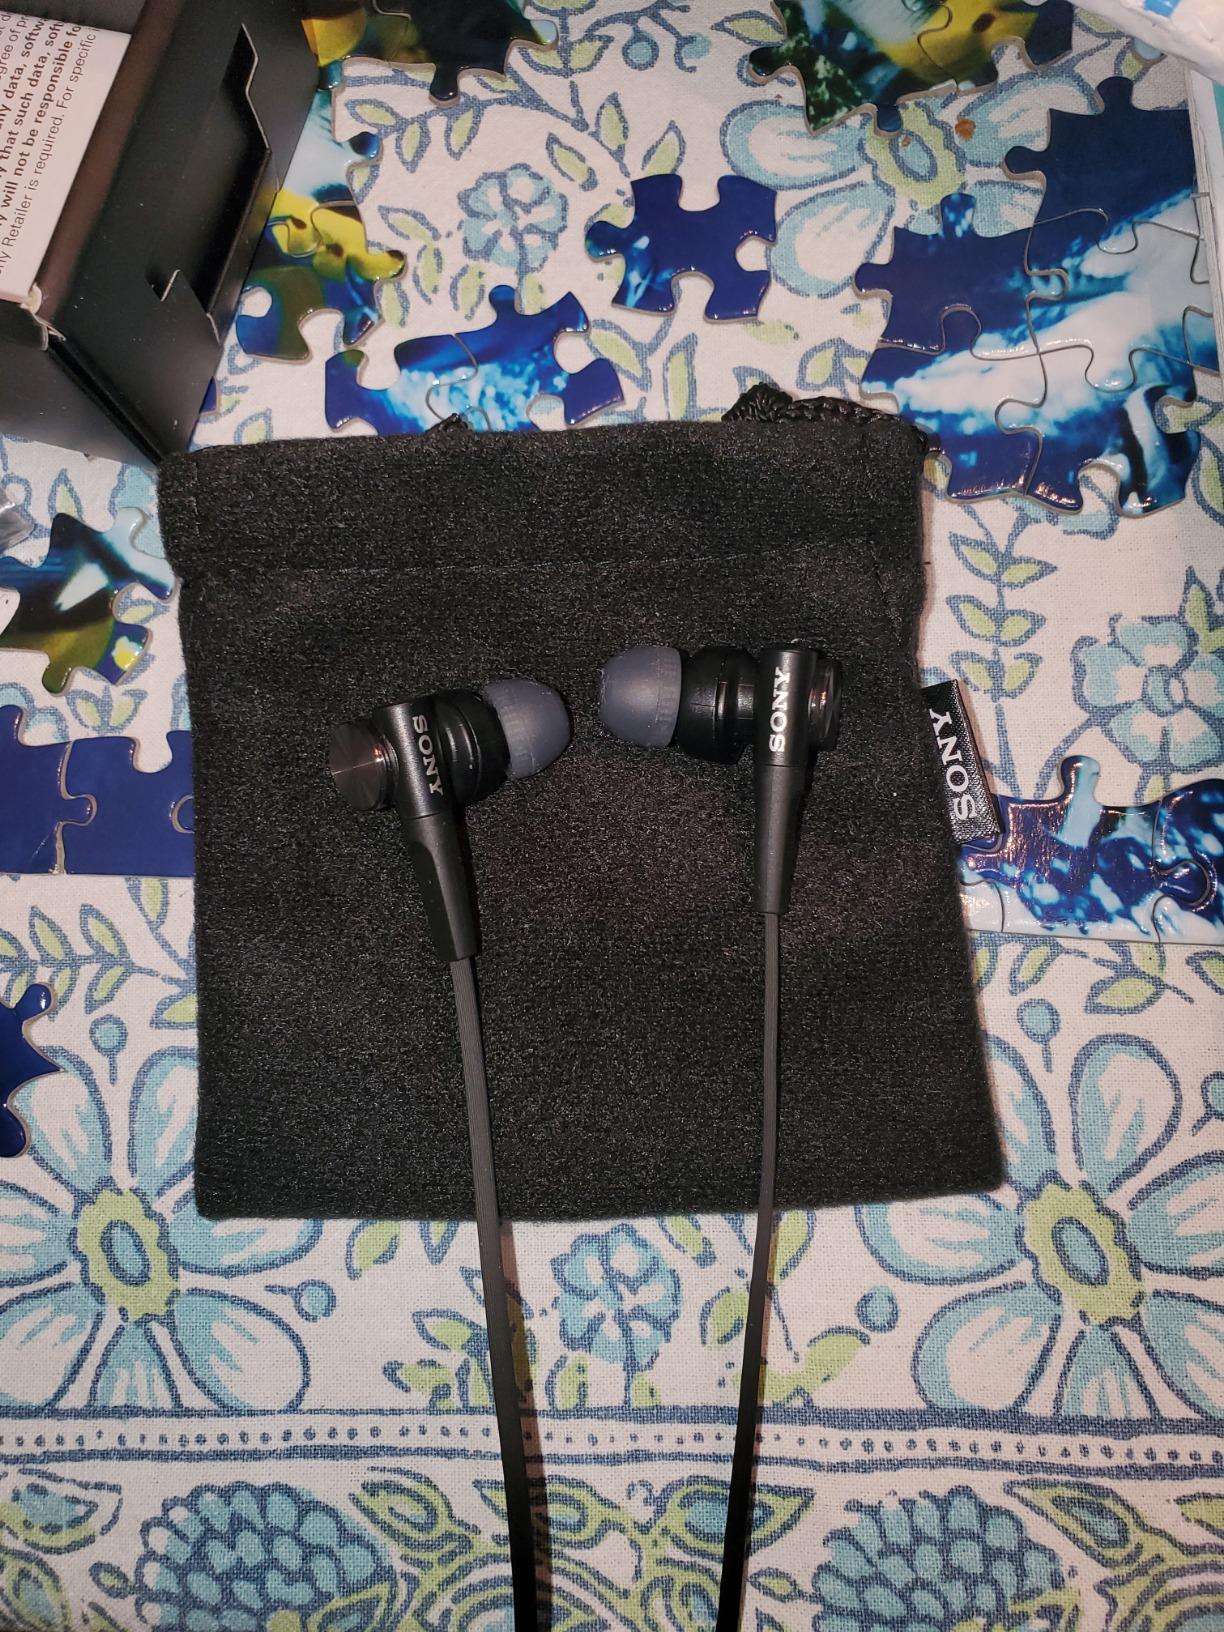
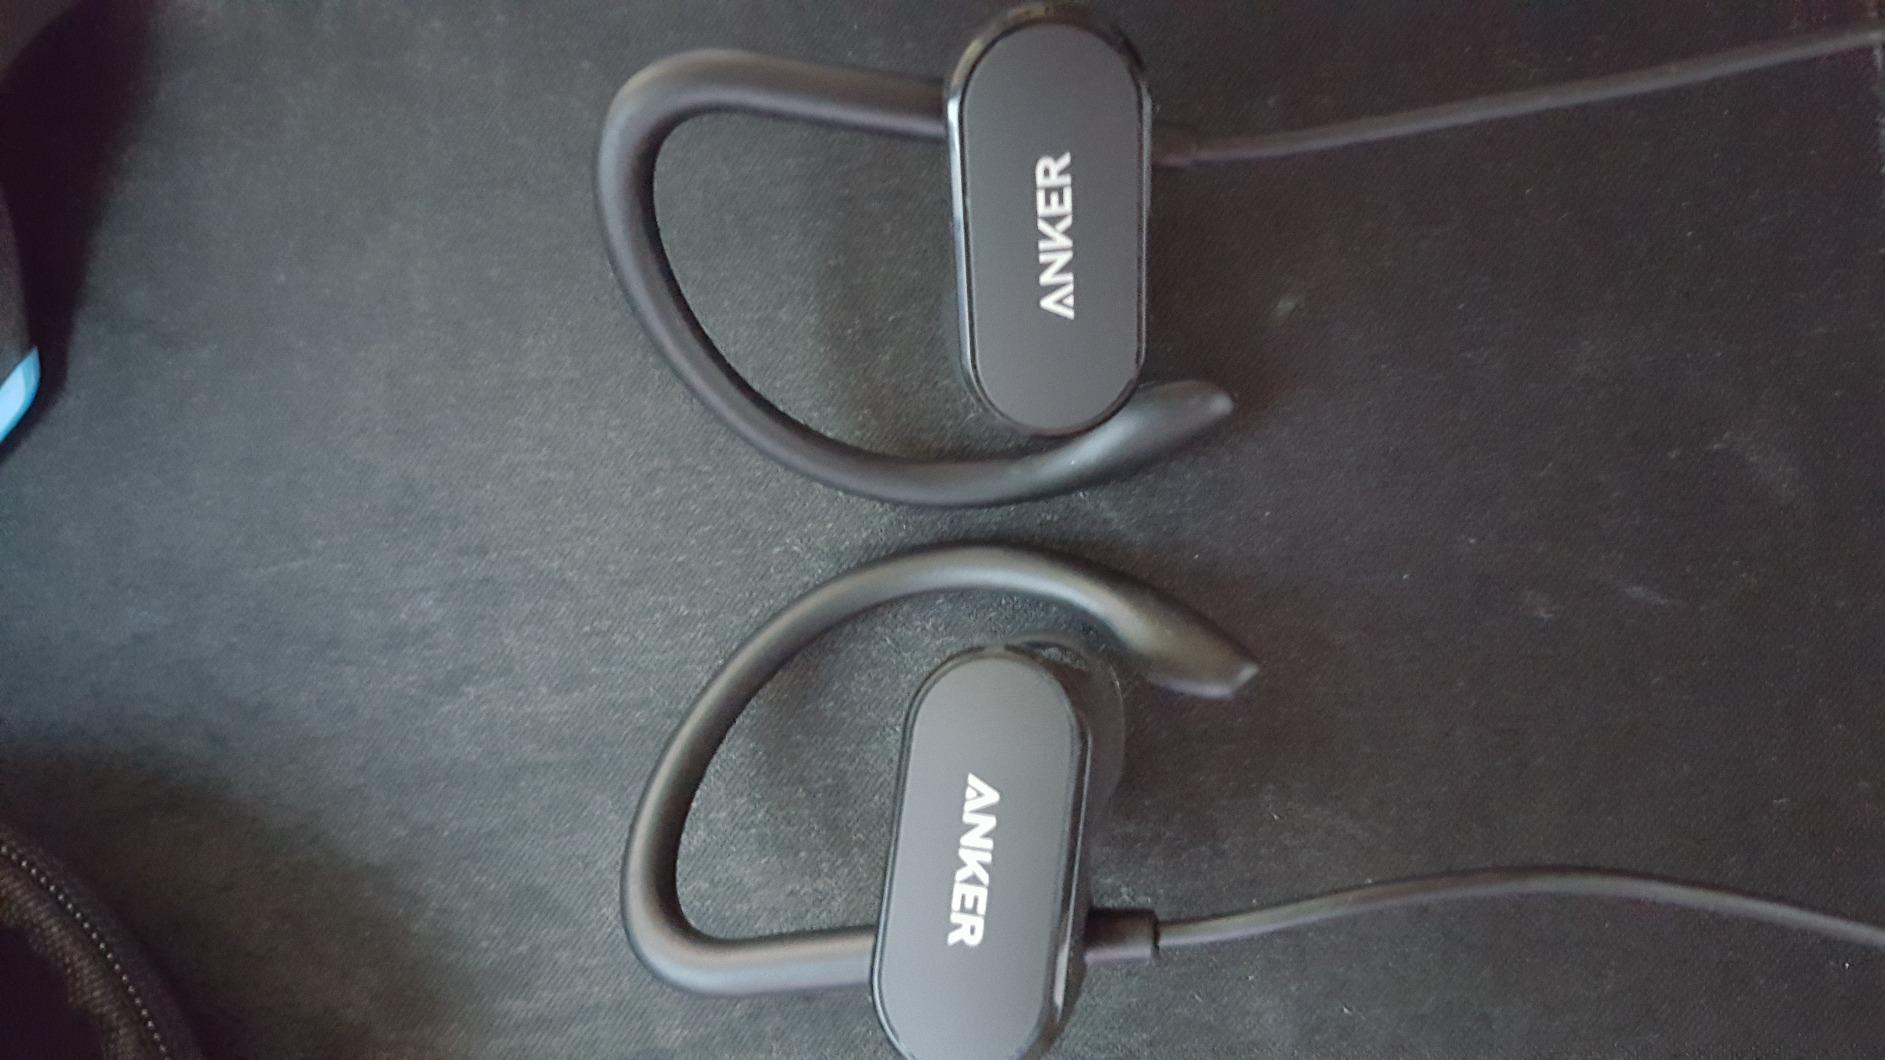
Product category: headphones
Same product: no